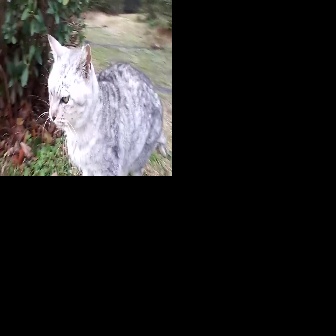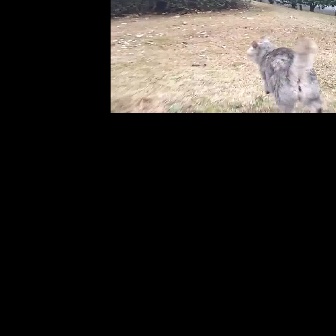
  Please identify the target specified by the bounding box [27,33,168,175] in the first image and locate it in the second image. Return the coordinates in [x_min,y_min,x_max,y_max] format.
Answer: [246,35,323,112]